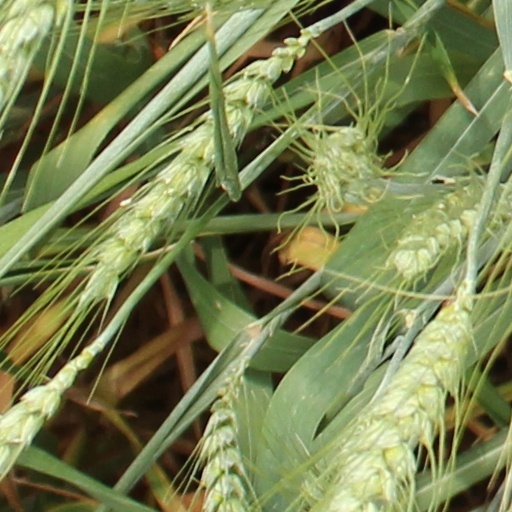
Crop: wheat